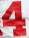
Number: 4